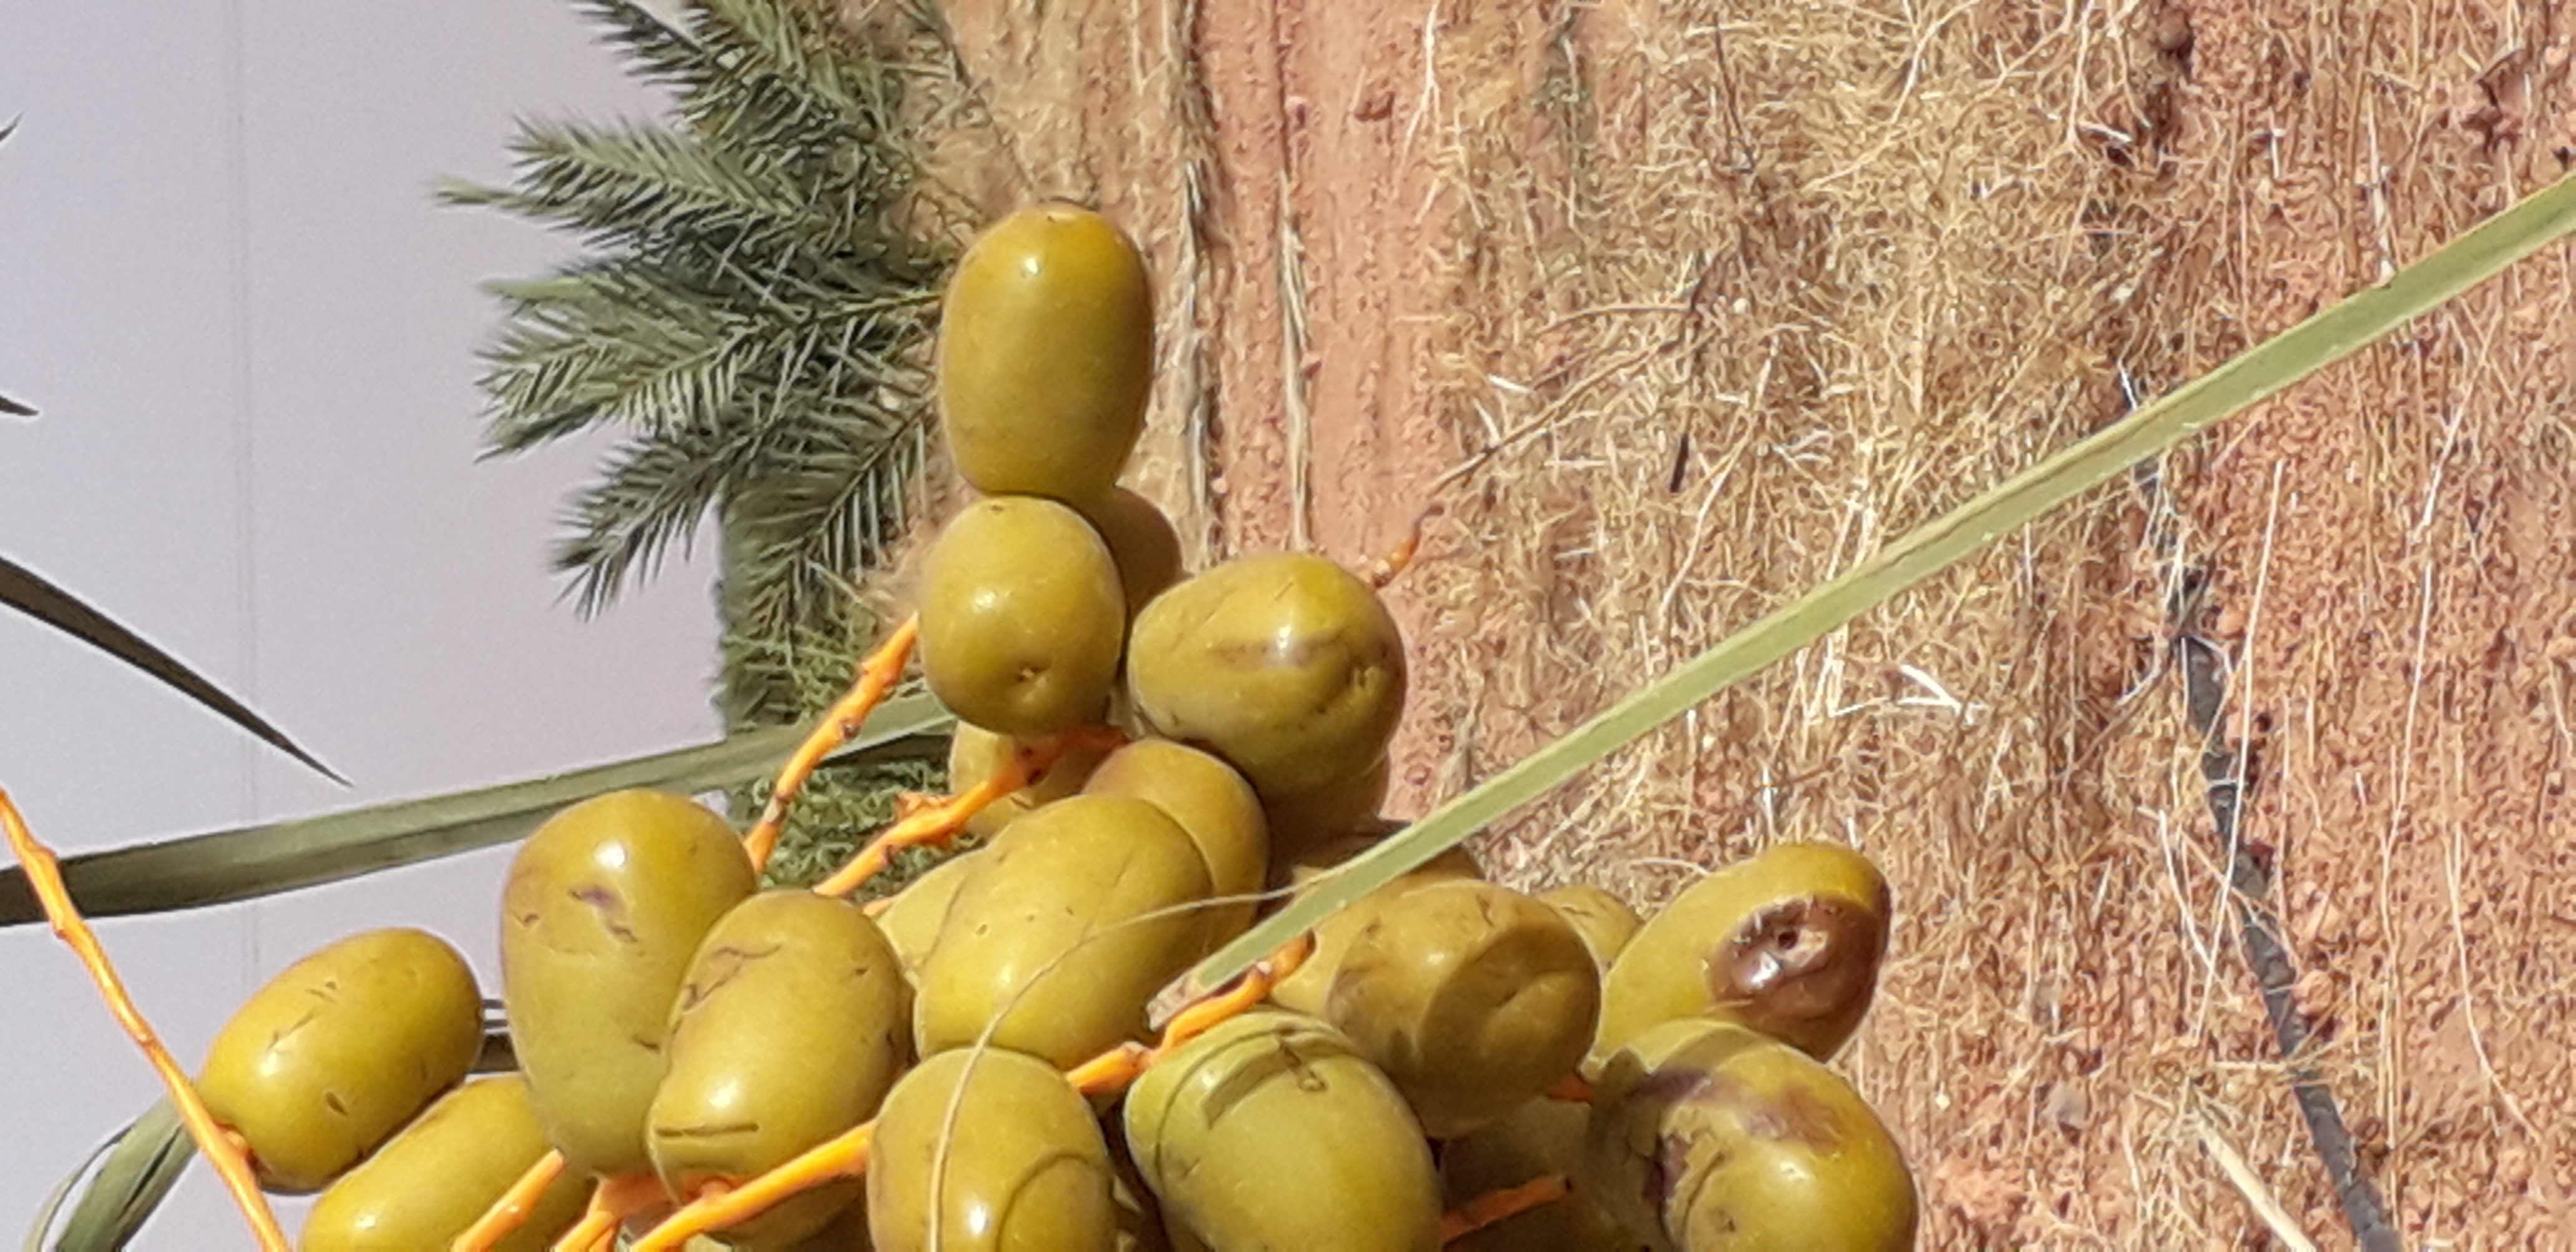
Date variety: Boufagous